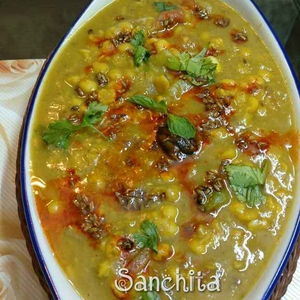
Dish: dal